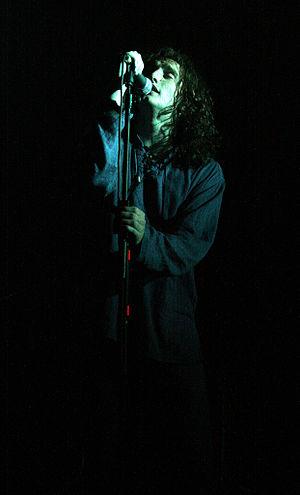
The Music est un ancien groupe anglais de rock alternatif formé en 1999 à Kippax, village de l'agglomération de Leeds. Composé de Robert Harvey, Adam Nutter, Stuart Coleman et Phil Jordan, le groupe est devenu célèbre avec la sortie de son premier album, The Music, en 2002. Le groupe a sorti deux autres albums studio, Welcome to the North et Strength in Numbers, avant de se séparer en 2011.